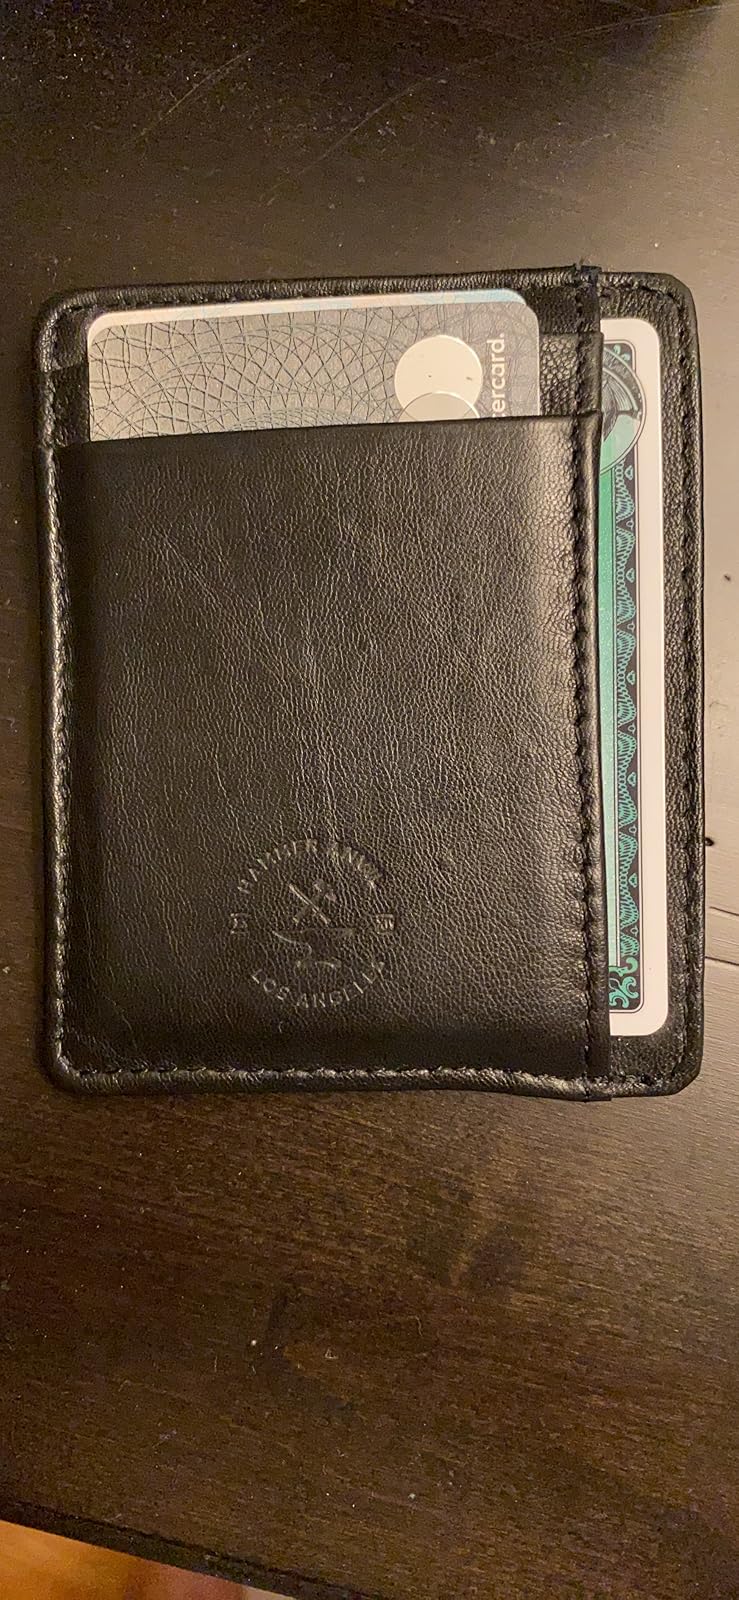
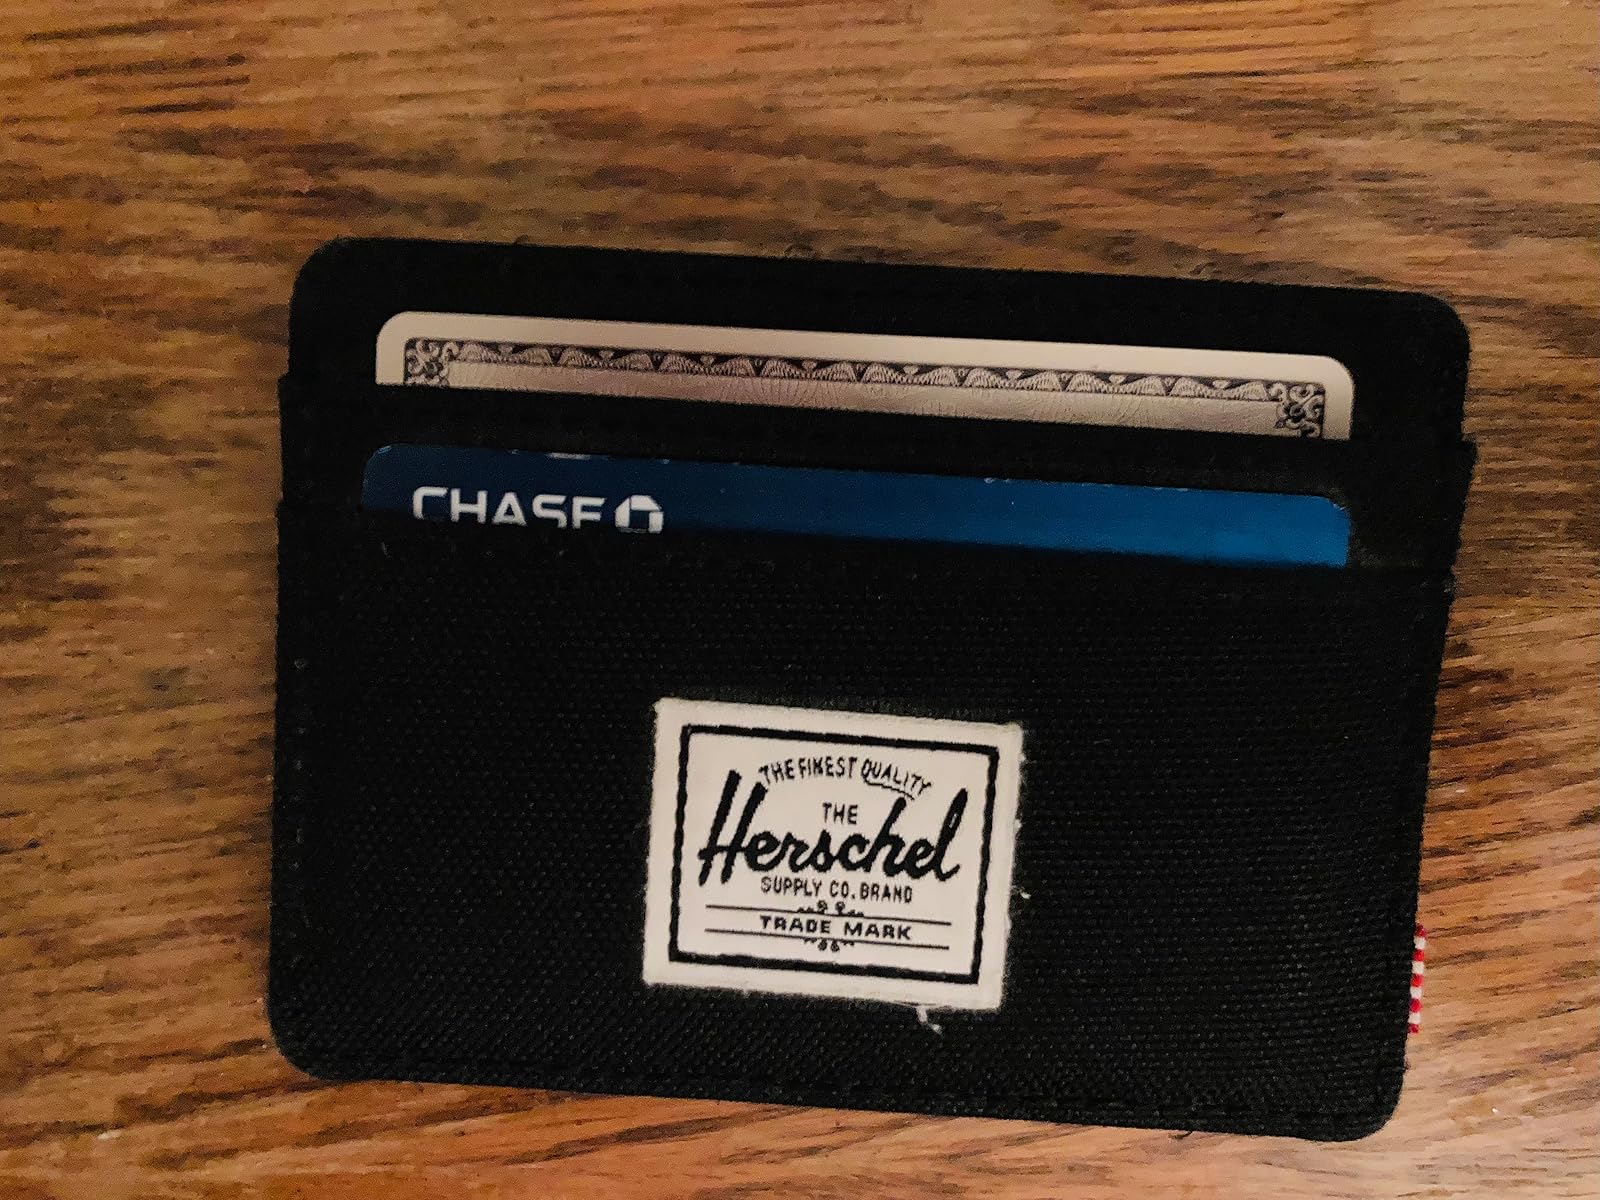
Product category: accessories_wallet
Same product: no